The Journey (1986 film)

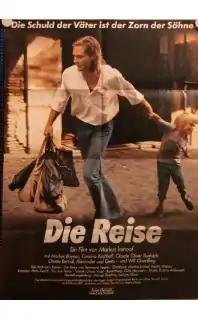

The Journey is a 1986 Swiss-West German drama film written and directed by Markus Imhoof.